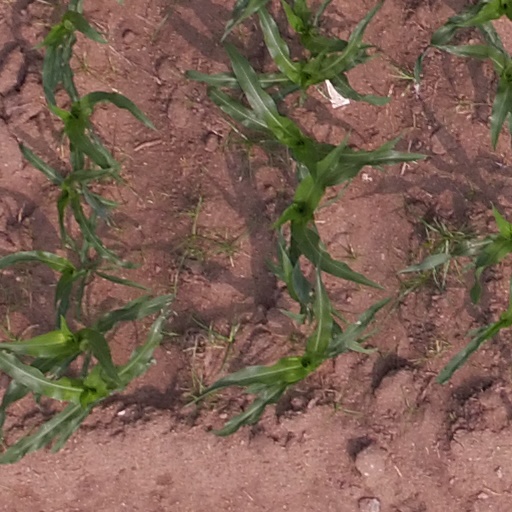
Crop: maize; corn